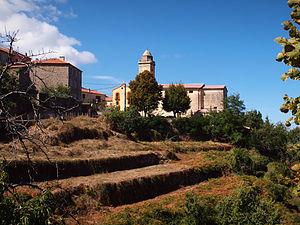
Marignana (Corse) - Vue latérale de l'église paroissiale Saint-Jacques
Marignana est une commune française située dans la circonscription départementale de la Corse-du-Sud et le territoire de la collectivité de Corse. Elle appartient à l'ancienne piève de Sevidentro, dans les Deux-Sevi.